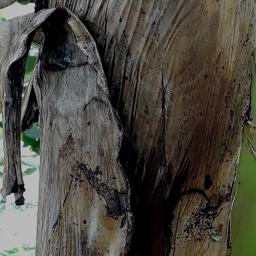
Label: PSEUDOSTEM WEEVIL